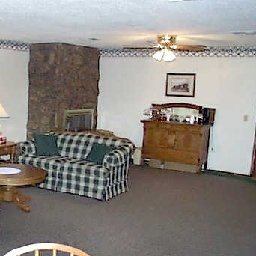
Room type: livingroom